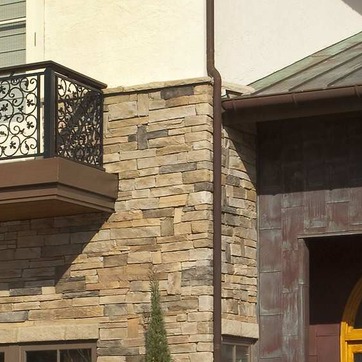
Material: stone